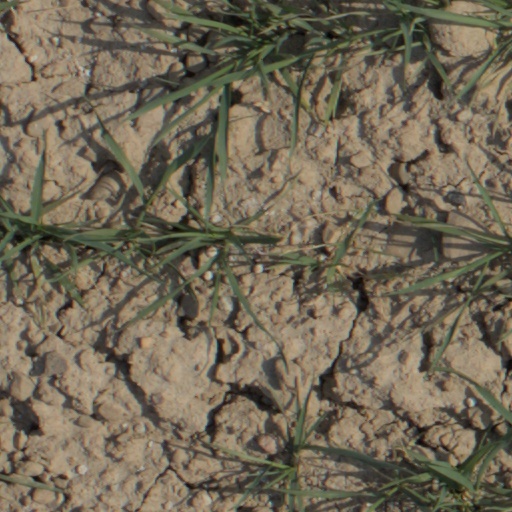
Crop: wheat